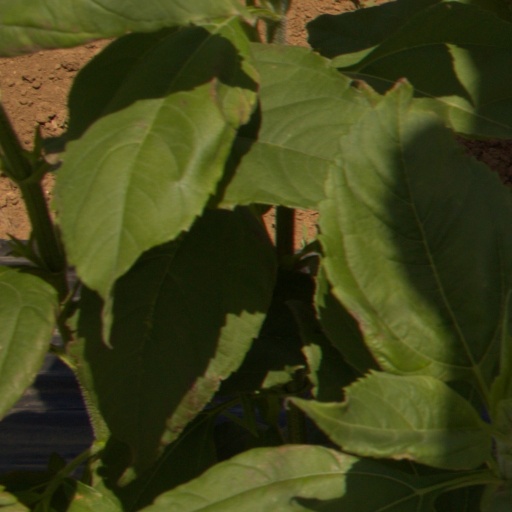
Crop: Jerusalem artichoke